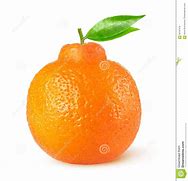
Label: tangerine